Cappadocian Greeks

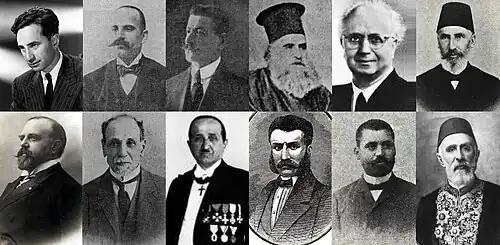
Twelve notable Cappadocian Greeks: (top row) Elia Kazan, Vasileios Stefanidis, Pantelis Georgiadis, Evgenios of Kayseri, Dimosthenis Daniilidis, Konstantinos Vagianis (bottom row) Ioannis Pesmazoglou, Pavlos Karolidis, Sofoklis Avraam Choudaverdoglou-Theodotos, Dimitrios Mavrofrydis, Ioakeim Valavanis, Georgios Georgiadis.

The Cappadocian Greek-American immigrant and renowned Hollywood director Elia Kazan made an Academy Award-winning movie "America, America" about his uncle, who grew up in Cappadocia and then was sent on foot as a teenager, with the entire family savings, to escape persecution and establish a new life in Istanbul, and eventually, to bring the rest of the family there.